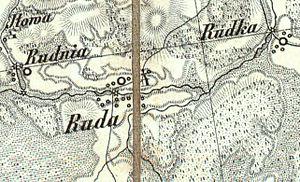
Ruda est un village polonais de la gmina de Ruda-Huta dans le powiat de Chełm de la voïvodie de Lublin dans l'est de la Pologne, à la frontière avec l'Ukraine.